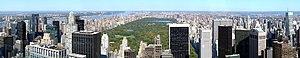
SVP, rendez cette description accessible à tous en la traduisant dans plusieurs langues.
Central Park est un espace vert américain d'une superficie de 341 hectares, situé dans l'arrondissement de Manhattan à New York. Il est géré par la Central Park Conservancy qui dispose d'un budget annuel de 200 millions de dollars, et est entretenu au même titre que les autres espaces verts de la ville par le New York City Department of Parks and Recreation.